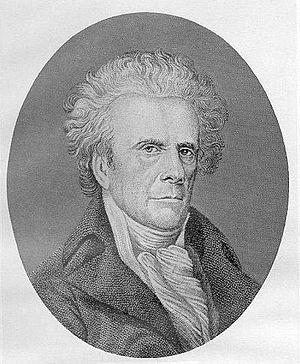
Jean Schweighæuser, né le 26 juin 1742 à Strasbourg où il est mort le 19 janvier 1830, est un philologue et helléniste allemand.